Pareronia valeria

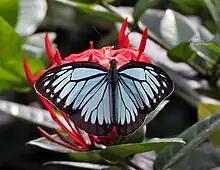
Male on an "Ixora" species in Kolkata, West Bengal, India

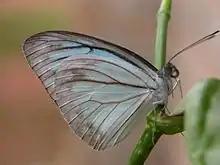

Male upperside: ground colour a clear pale blue of a much deeper tint than in "P. avatar", Moore; all the veins defined with black. Forewing: costa broadly, apex and terminal margin very broadly black, this black on the termen narrowed towards the tornus, and traversed by a transverse subterminal series of bluish-white spots that are variable in number; the spot in interspace 3 shifted inwards; sometimes the posterior two spots of the series are all but joined onto the streaks of the ground colour between the veins. Hindwing: dorsal and costal margins broadly whitish: terminal margin broadly black, especially at apex, the black area covered, except at the tornus, with specialised opaque-looking scales. Underside: paler blue, the terminal margins of the wings obscurely fuscous, traversed by a subterminal, very indistinct, transverse series of whitish lunulated spots. Forewing: the veins more or less broadly bordered with black, this edging broadened towards the termen; apex broadly, terminal margin decreasingly to the tornus, suffused with a somewhat obscure pearly-while lustre. Hindwing: the subcostal vein and veins 6, 7, and 8 broadly, the rest of the veins very narrowly edged with black; a very fine black line in interspace 1. Cilia of both forewings and hindwings very narrow and white. Antennae black, head, thorax and abdomen fuscous, the thorax clothed with long bluish hairs; beneath: the palpi, thorax and abdomen pale silvery bluish-white.